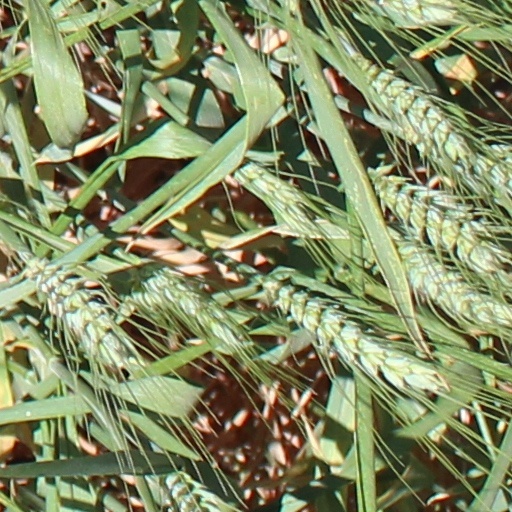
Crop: wheat